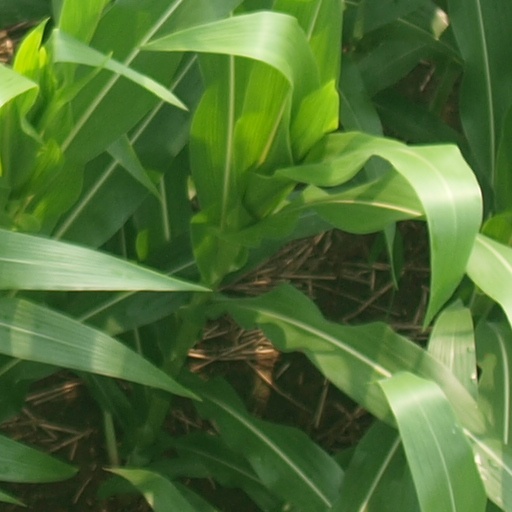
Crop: maize; corn